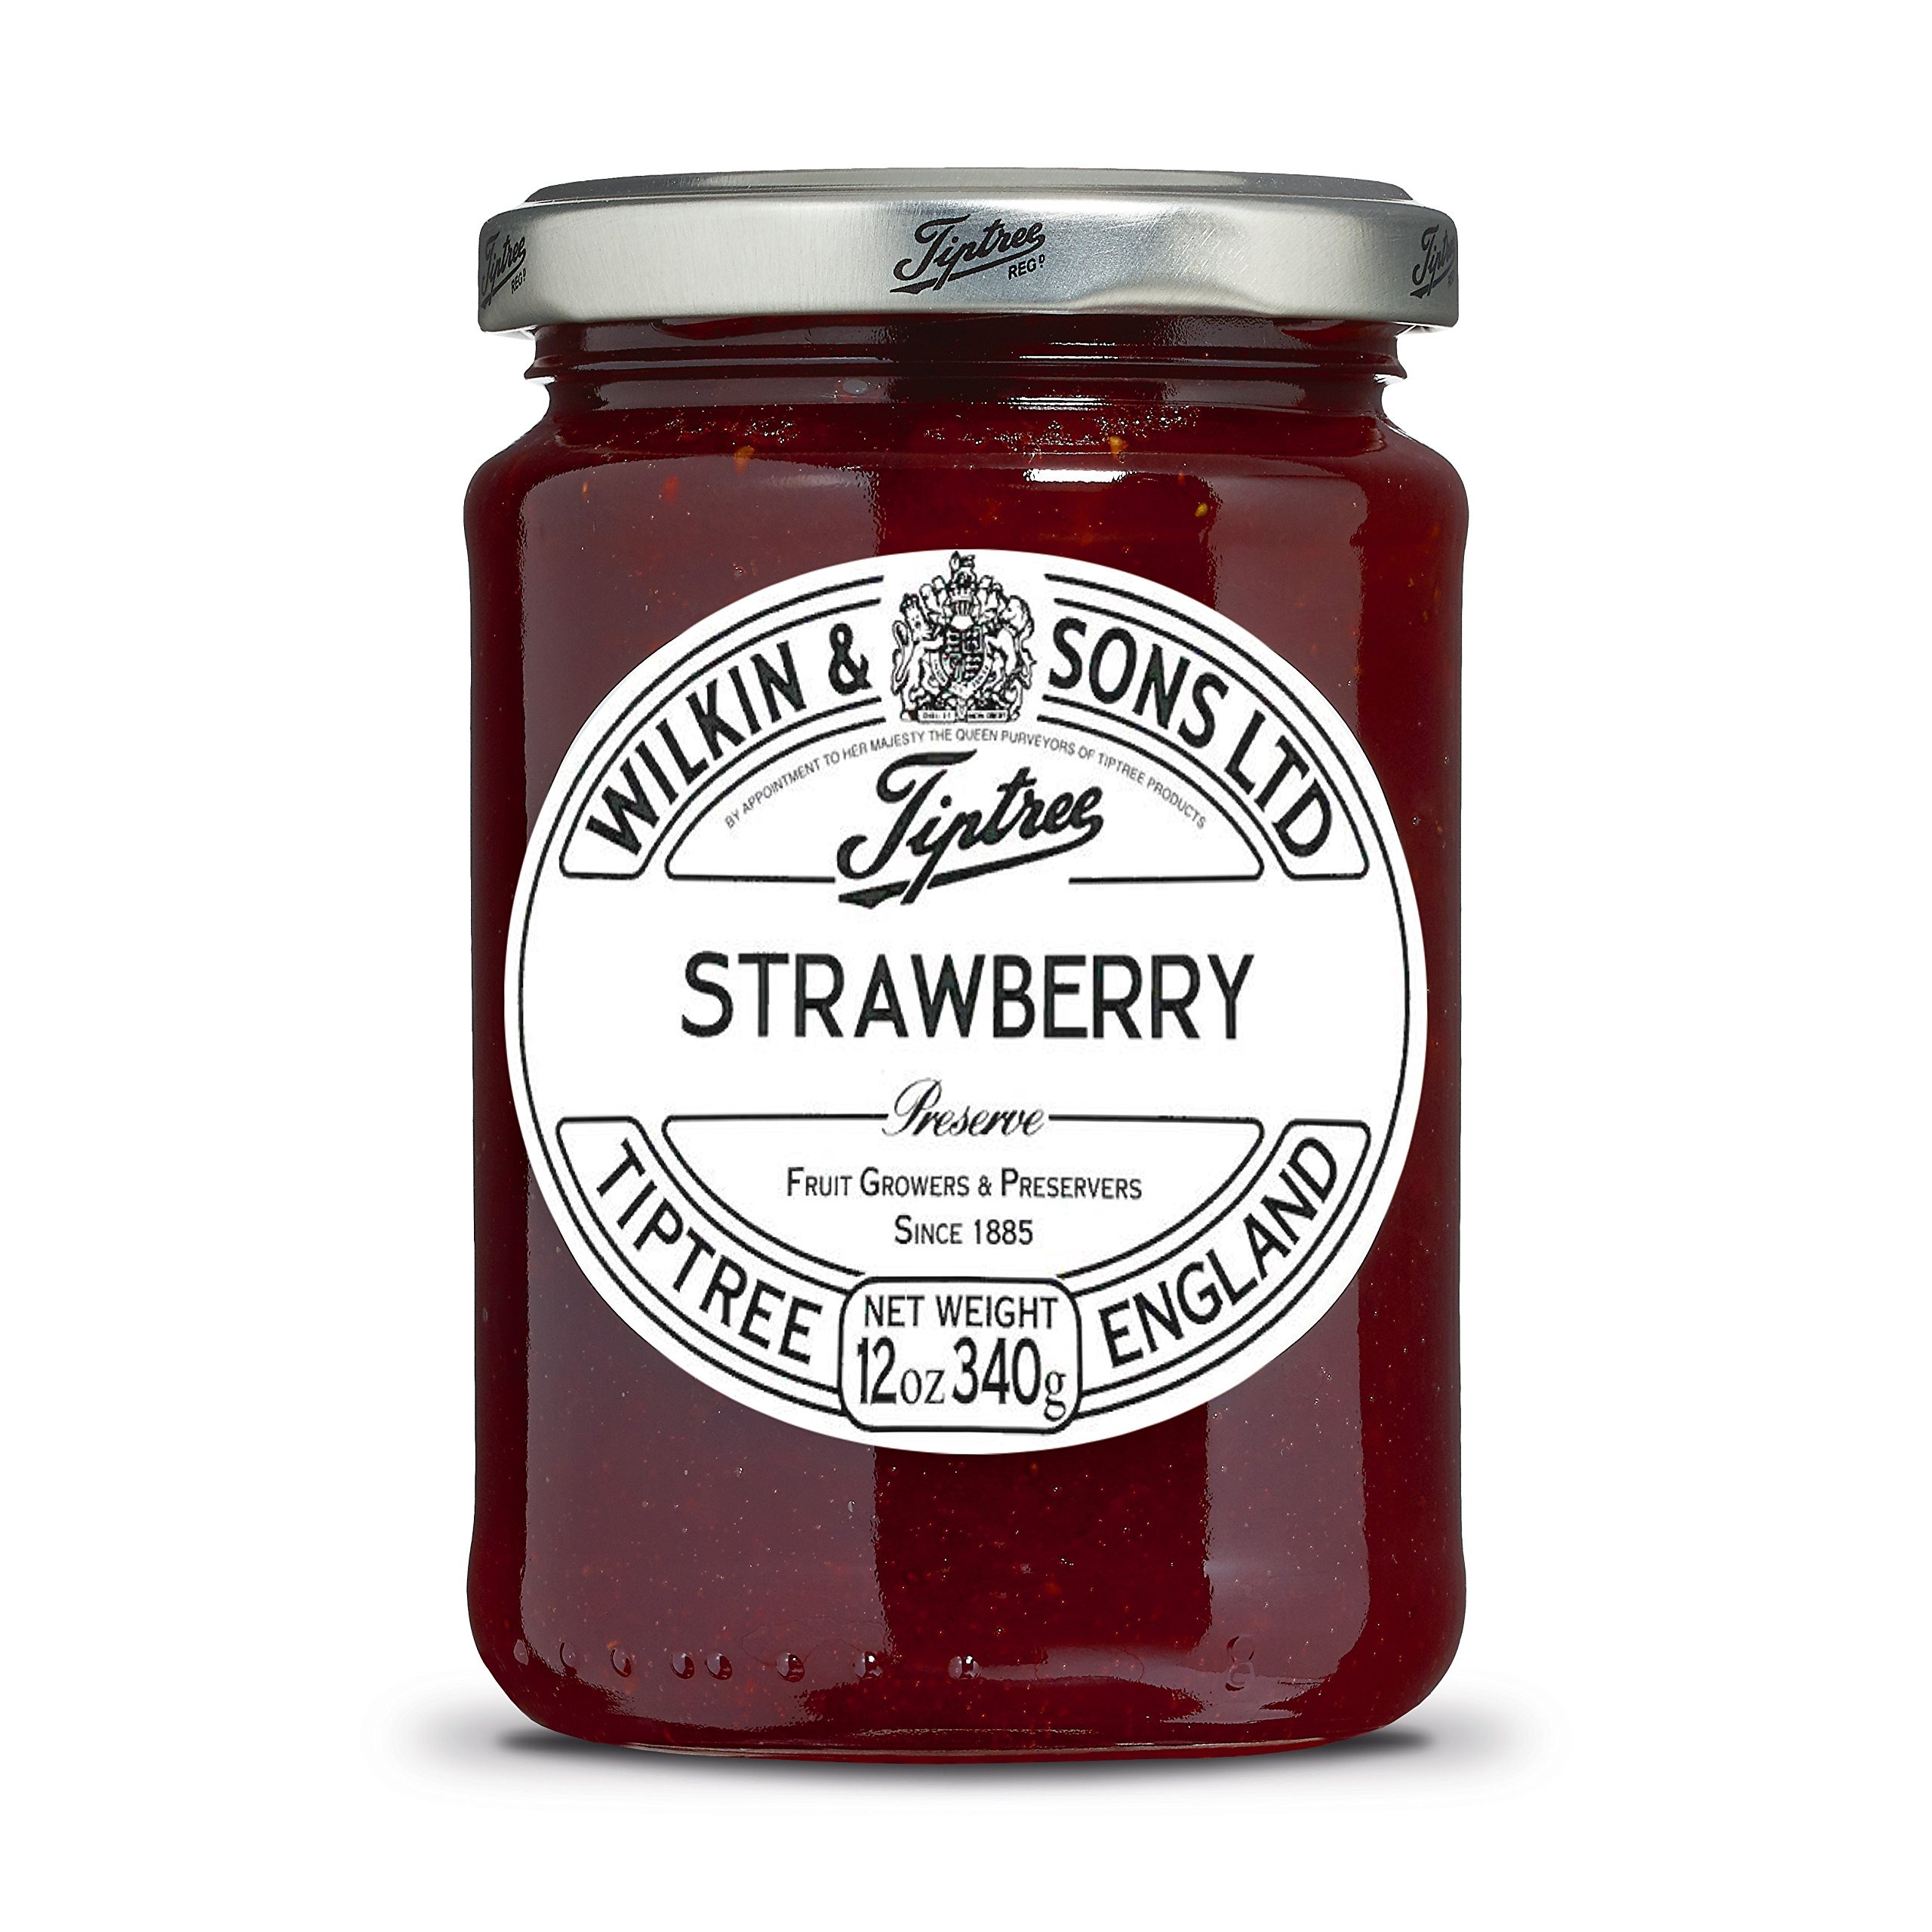
Item Name: Tiptree Strawberry Preserve, 12 Ounce Jars (Pack of 6)
Bullet Point 1: Easy to spread, enjoy this preserve on toast, biscuits, muffins, cheese, pastries or even as a cake filling. Pair well with Goat, Cream Cheese, or Brie.
Bullet Point 2: Ingredients: Sugar, Strawberries, Gelling Agent: Citrus Pectin; Acidity Regulatory: Citric Acid. Gluten free, made in a nut free factory, suitable for vegetarians and vegans.
Bullet Point 3: Case of six 12 ounce jars (72 ounces total).
Bullet Point 4: The Wilkin family has been farming in Tiptree, Essex, since 1757, and making quality preserves since 1885. Majority of the fruit used in Tiptree jars are grown on their own farm, ensuring fruit is hand picked with care at the most optimal time.
Value: 6.0
Unit: Count

Price: 9.23